Chung Ling High School

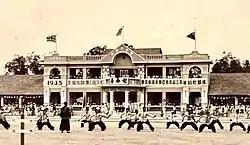
Between 2 and 5 August 1935, track-and-field events of the Third Malayan Chinese Athletic Meet were held at the school.

The school experimented with upper-secondary courses in 1935. This move made Chung Ling the first institution in Malaya to provide complete uninterrupted courses for both primary and secondary education. Construction of the new campus was completed shortly afterwards. The new campus featured a grand central hall. 20 classrooms were given special names: each after the organisations and people that had donated more than a thousand Straits dollars during the donation campaign as a token of appreciation. The campus also featured modern offices for the teachers and staffs, dormitories, washrooms, dedicated courts for badminton and basketball, as well as a long athletic track, the first in Malaya. The newly built campus was the site for the opening ceremony and later track-and-field events for the Third Malayan Chinese Athletic Meet (第三届馬來亞華僑運動大會), between 2 and 5 August 1935 by the Penang Philomathic Union. The school moved in on 2 October 1935, while classes start on the 7th. The school had an estimated 939 students with 53 teachers by 1936.